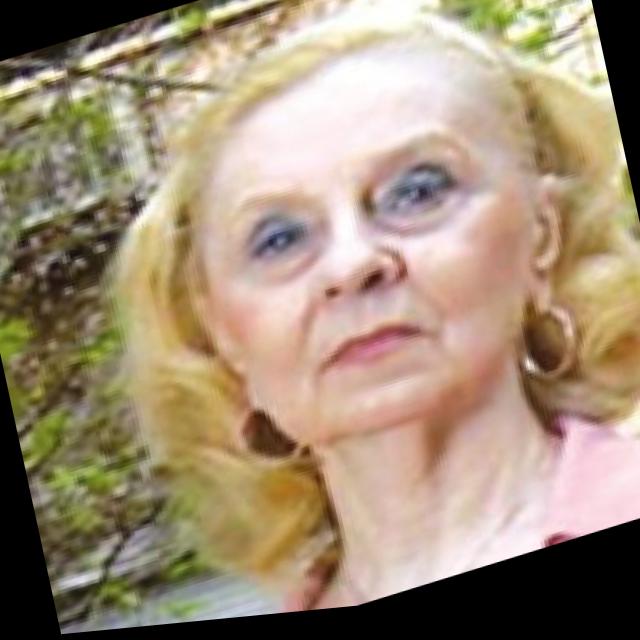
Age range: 65+